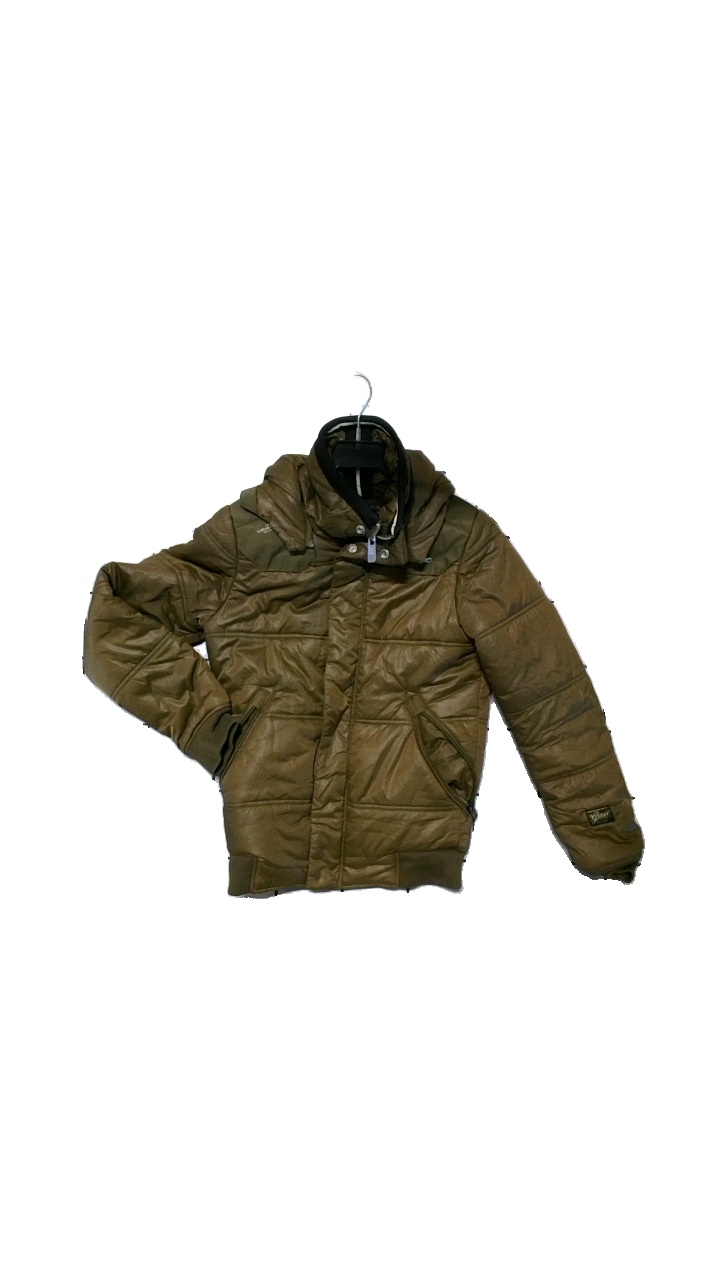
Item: Winter Jacket (Ladies)
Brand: G-star Raw
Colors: Red
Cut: Regular
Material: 100%Nylon
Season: Winter
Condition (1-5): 4
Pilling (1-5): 4
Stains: Minor
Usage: Reuse
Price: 150-250